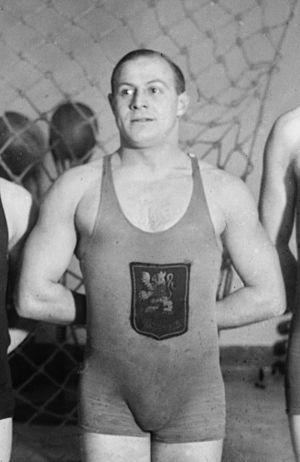
René Bauwens est un nageur et joueur de water-polo belge né le 11 mars 1894 et mort en 1959.